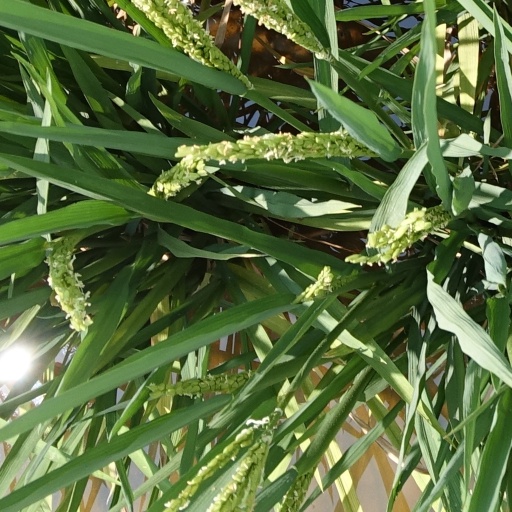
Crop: rice